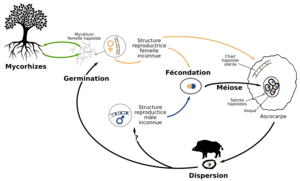
Cycle de vie de Tuber melanosporum
La truffe est le nom vernaculaire français donné à la fructification et à l'organe végétatif de plusieurs genres de champignons hypogés ascomycètes ectomycorhiziens qui se présente sous une forme plus ou moins globuleuse. Un même mycélium peut produire plusieurs truffes. Certaines espèces n'ont que peu de saveur alors que d'autres sont particulièrement appréciées et recherchées depuis l'Antiquité. Qu'elles aient poussé spontanément ou qu'elles soient issues de la trufficulture, les truffes sont très demandées par les gourmets.
Tuber melanosporum, truffe noire ou truffe noire du Périgord ou truffe du Périgord est une espèce de champignons comestibles de la famille des Tuberaceae dans la classe des ascomycète. Ce champignon est hypogé et vit en symbiose avec un arbre. Il est donc mycorhizé, ce qui veut dire qu'il a besoin d'un arbre hôte, et saprophyte, car il se nourrit de matières organiques de végétaux en décomposition.